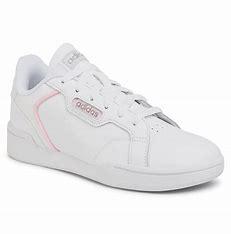
Brand: Adidas
Model: Roguera